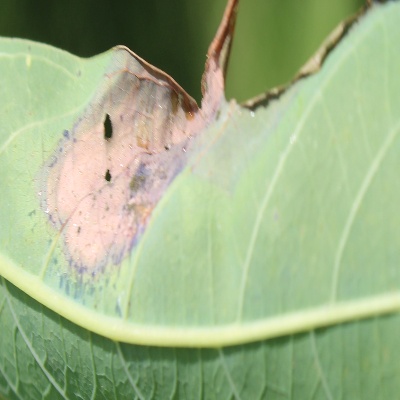
Crop: Cassava
Condition: bacterial blight